Architecture of metropolitan Detroit

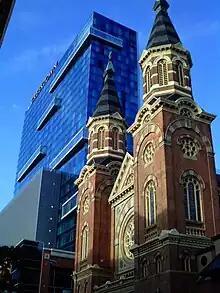
Romanesque style St. Mary Roman Catholic Church (1885) by architect Peter Dederichs in Greektown.

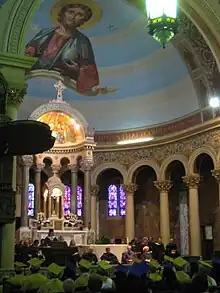
Most Holy Redeemer Church (1922) in Detroit by Donaldson and Meier

Founded in 1701, Detroit contains the second oldest Roman Catholic parish in the United States. Consequently, Metro Detroit's many churches and cathedrals, though too numerous to list, are among its architectural gems and sites in the National Register of Historic Places. Churches dominated the city's post Civil War era skyline. The Gothic Revival architecture of Ste. Anne de Detroit Catholic Church (1887) by Alert E. French and Leon Coquard includes flying buttresses, displaying the French influence. Ste. Anne's displays the oldest stained glass in the city, located near the Ambassador Bridge. The Gothic styled St. Joseph Church (1873/1883) in the Eastern Market-Lafayette Park neighborhood by Francis G. Himpler is an authentic German Catholic Parish and an important site listed in the National Register of Historic Places, noted for its architecture and stained glass. In another German parish, Peter Dederichs designed the Pisan Romanesque styled Old St. Mary's Church (1885) in Greektown. The Gothic Revival cathedral styled Sweetest Heart of Mary (1893) in the Forest Park neighborhood area by Spier and Rohns is the largest Roman Catholic Church in Detroit.